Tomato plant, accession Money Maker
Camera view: tilt-top (135 deg); turntable rotation: 270 degrees
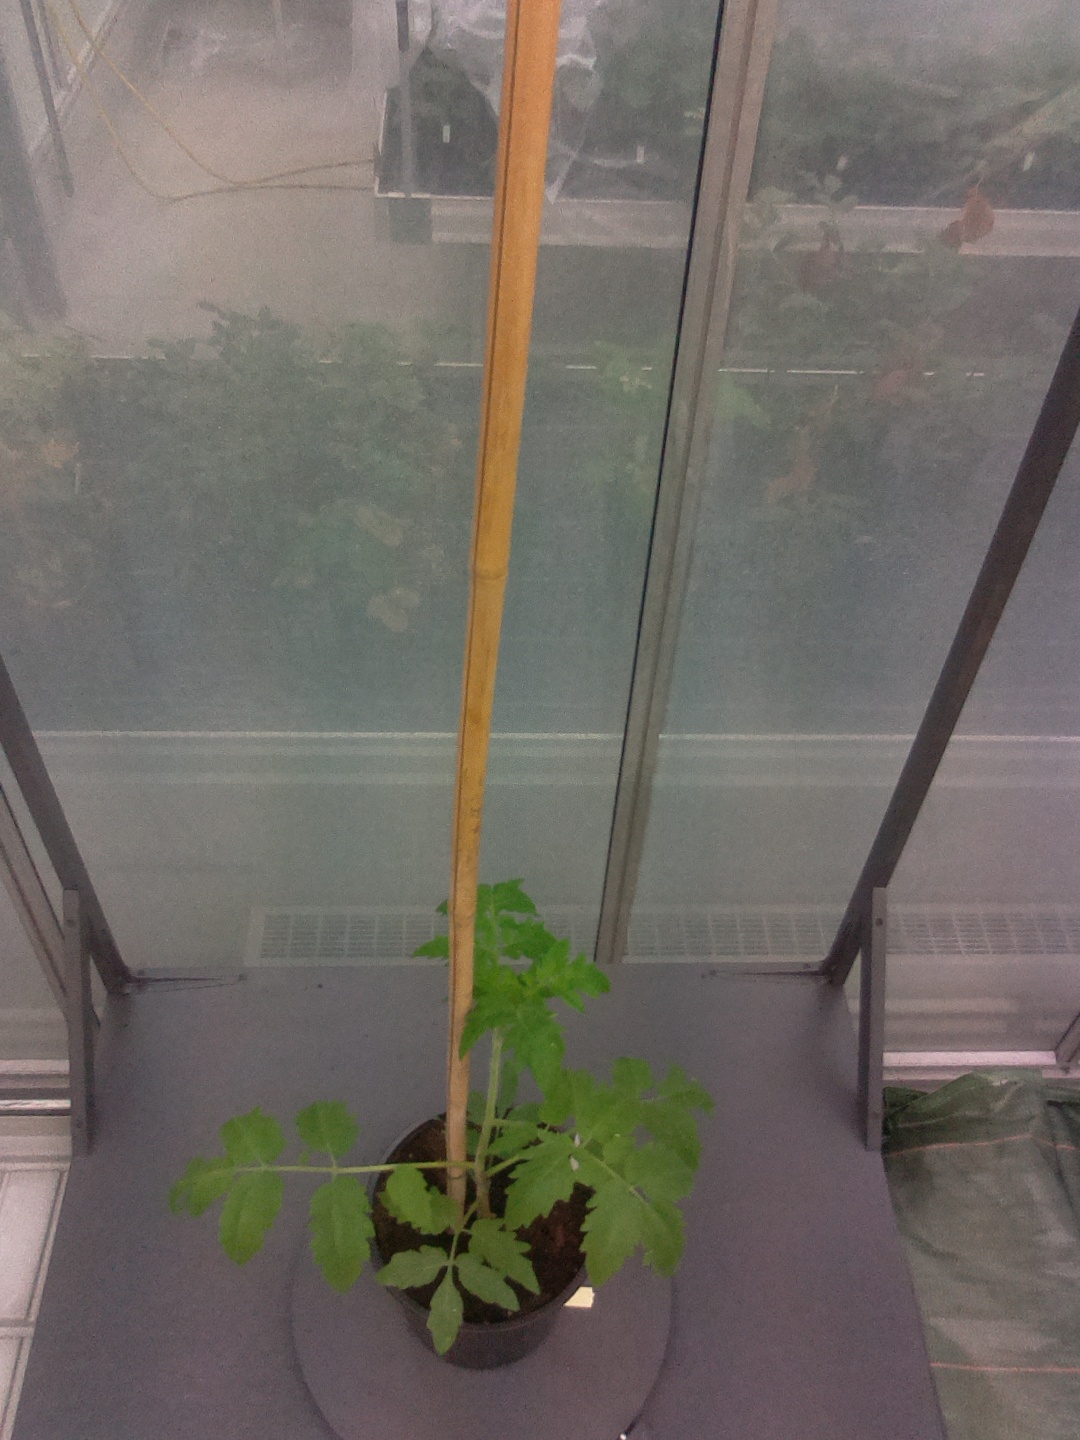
BBCH growth stage 13: 6 of true leaves visible